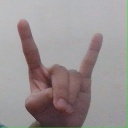
अक्षर: श